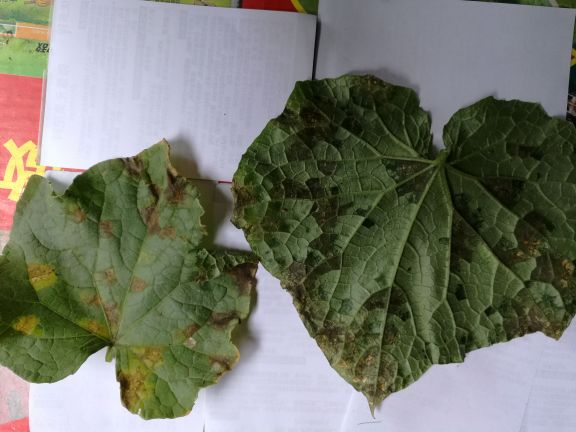
Plant: Cucumber
Disease: cucumber angular leaf spot